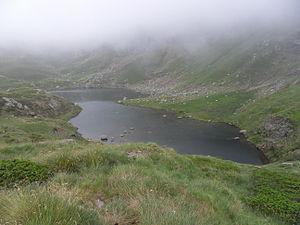
L'étang bleu de la vallée de Courbière en Ariège
L'étang bleu est un lac des Pyrénées françaises situé à l'ouest des communes de Gourbit et Rabat-les-Trois-Seigneurs dans le département de l'Ariège, en région Occitanie.